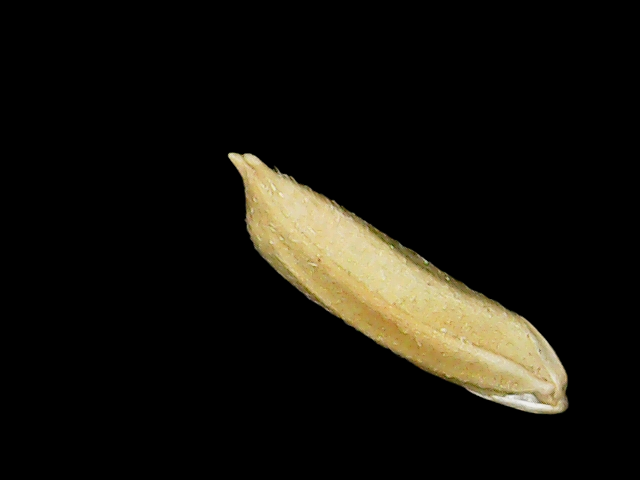
Rice variety: Binadhan07